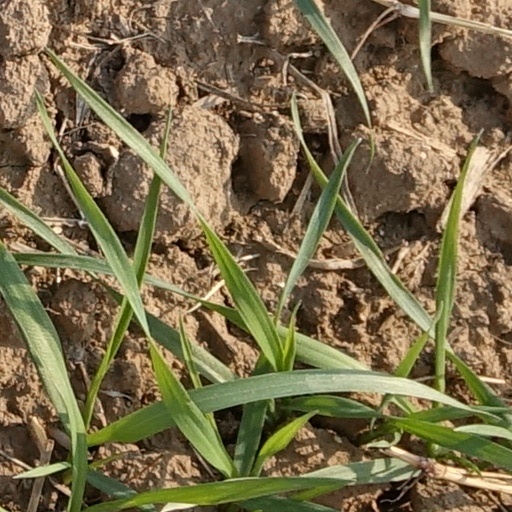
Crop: wheat